Chevrolet Series AD Universal

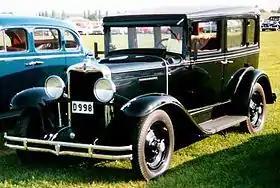

The Chevrolet Series AD Universal or Chevrolet Universal AD is a Chevrolet car which began sales in 1930. Available in a variety of body types including as a 2-door coupe, 4-door sedan and a delivery van. Total production was down due to the Wall Street crash of 1929 while 864,243 were manufactured and 39,773 came from Oshawa. The seven-millionth Chevrolet since 1912 was built May 28, 1930 at Flint Assembly